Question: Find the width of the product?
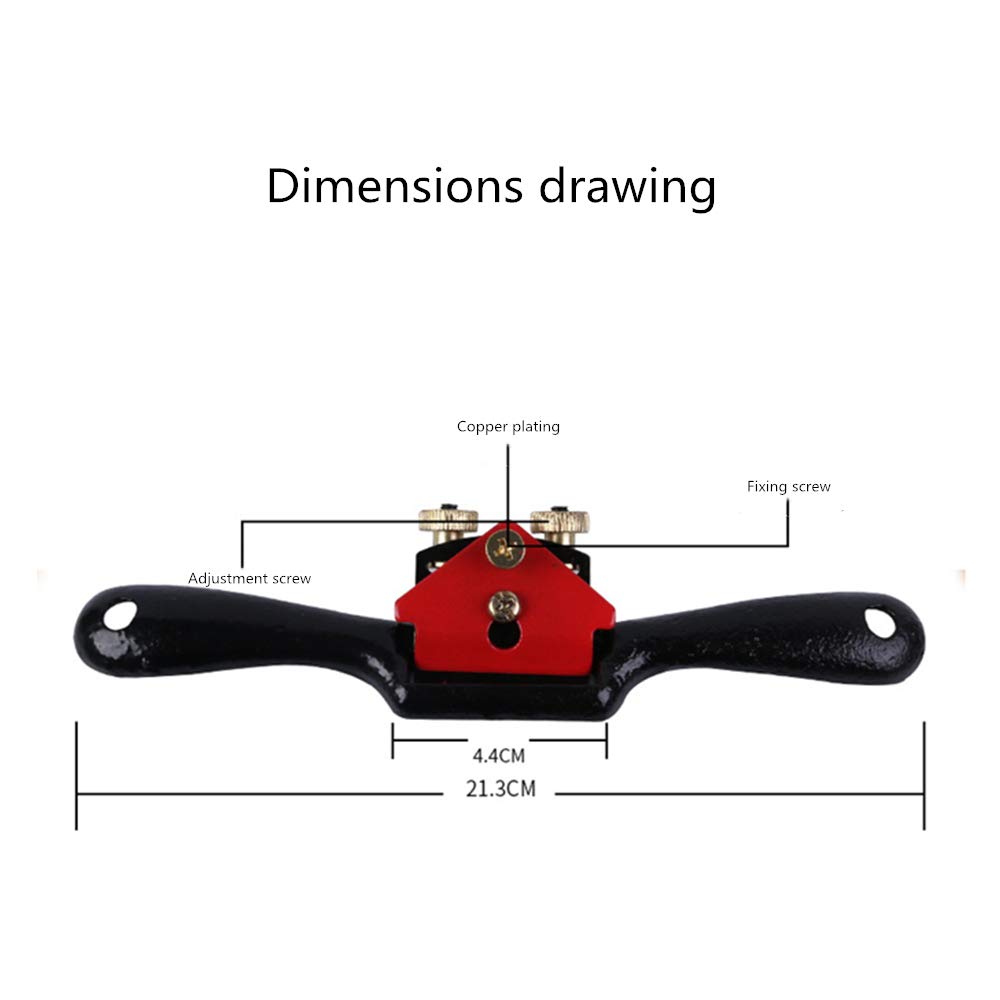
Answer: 4.4 centimetre